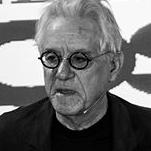
Age: 68